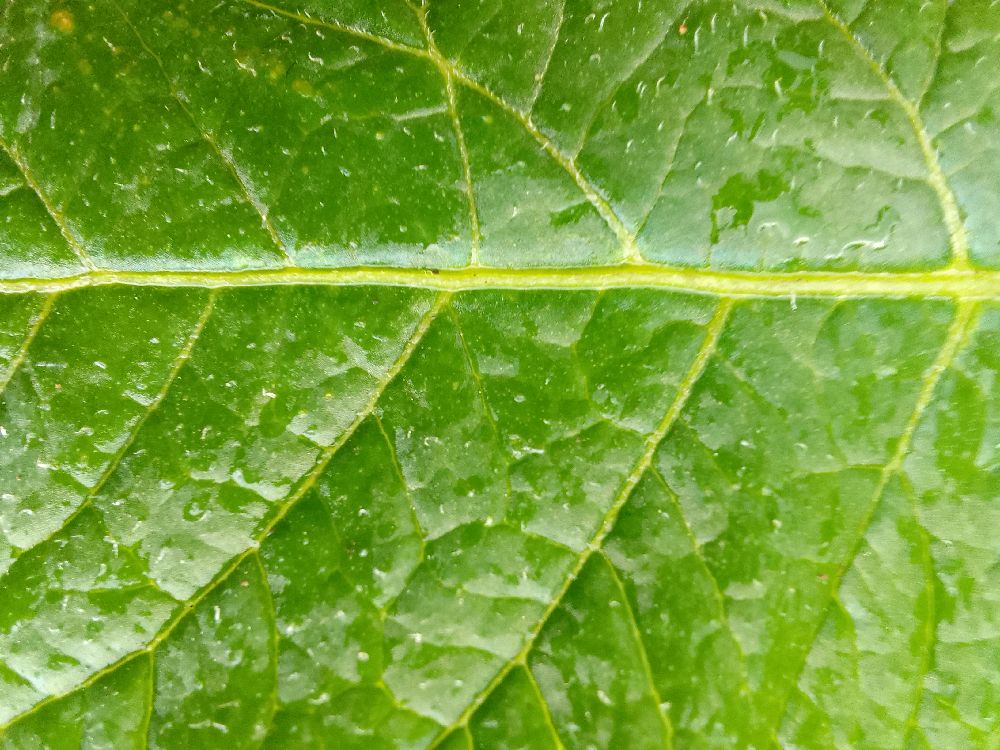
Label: Healthy